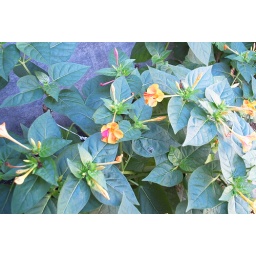
flowers near kitchen